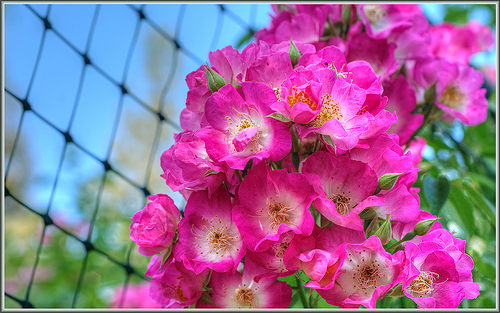
Flower: rose